Dašice

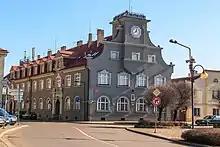
Town hall

The first written mention of Dašice is from 1318. In 1437, Dašice was first referred to as a market town. In 1517, Dašice estate was acquired by the Pernštejn family and was annexed to the Pardubice estate. In 1917, Dašice was promoted to a town.